List of Baka and Test episodes

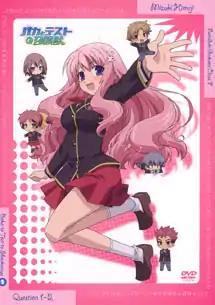
Baka and Test Japanese DVD volume 1 cover

Baka and Test, known in Japan as Baka to Test to Shōkanjū, is an anime series produced by Silver Link based on the light novel series by . In a school in which students are able to summon beasts powered by their test scores, with higher scores resulting in ritzier lifestyles, the series revolves around a group of students stuck in the lowest-ranked F class. The first season aired in Japan between January 7 and March 31, 2010. On March 4, 2010, Funimation Entertainment announced that it had acquired the anime and streamed simulcast subtitled episodes days after they aired in Japan under the title "Baka and Test – Summon the Beasts". Two OVA episodes under the title "Baka to Test to Shoukanjuu: Matsuri". were released in two BD/DVD volumes: the first on February 23, 2011 and the second on March 30, 2011. Both OVA come with 2-3 different ending sequences. A second anime season under the title "Baka to Test to Shoukanjuu Ni!" began airing in Japan on July 8, 2011.